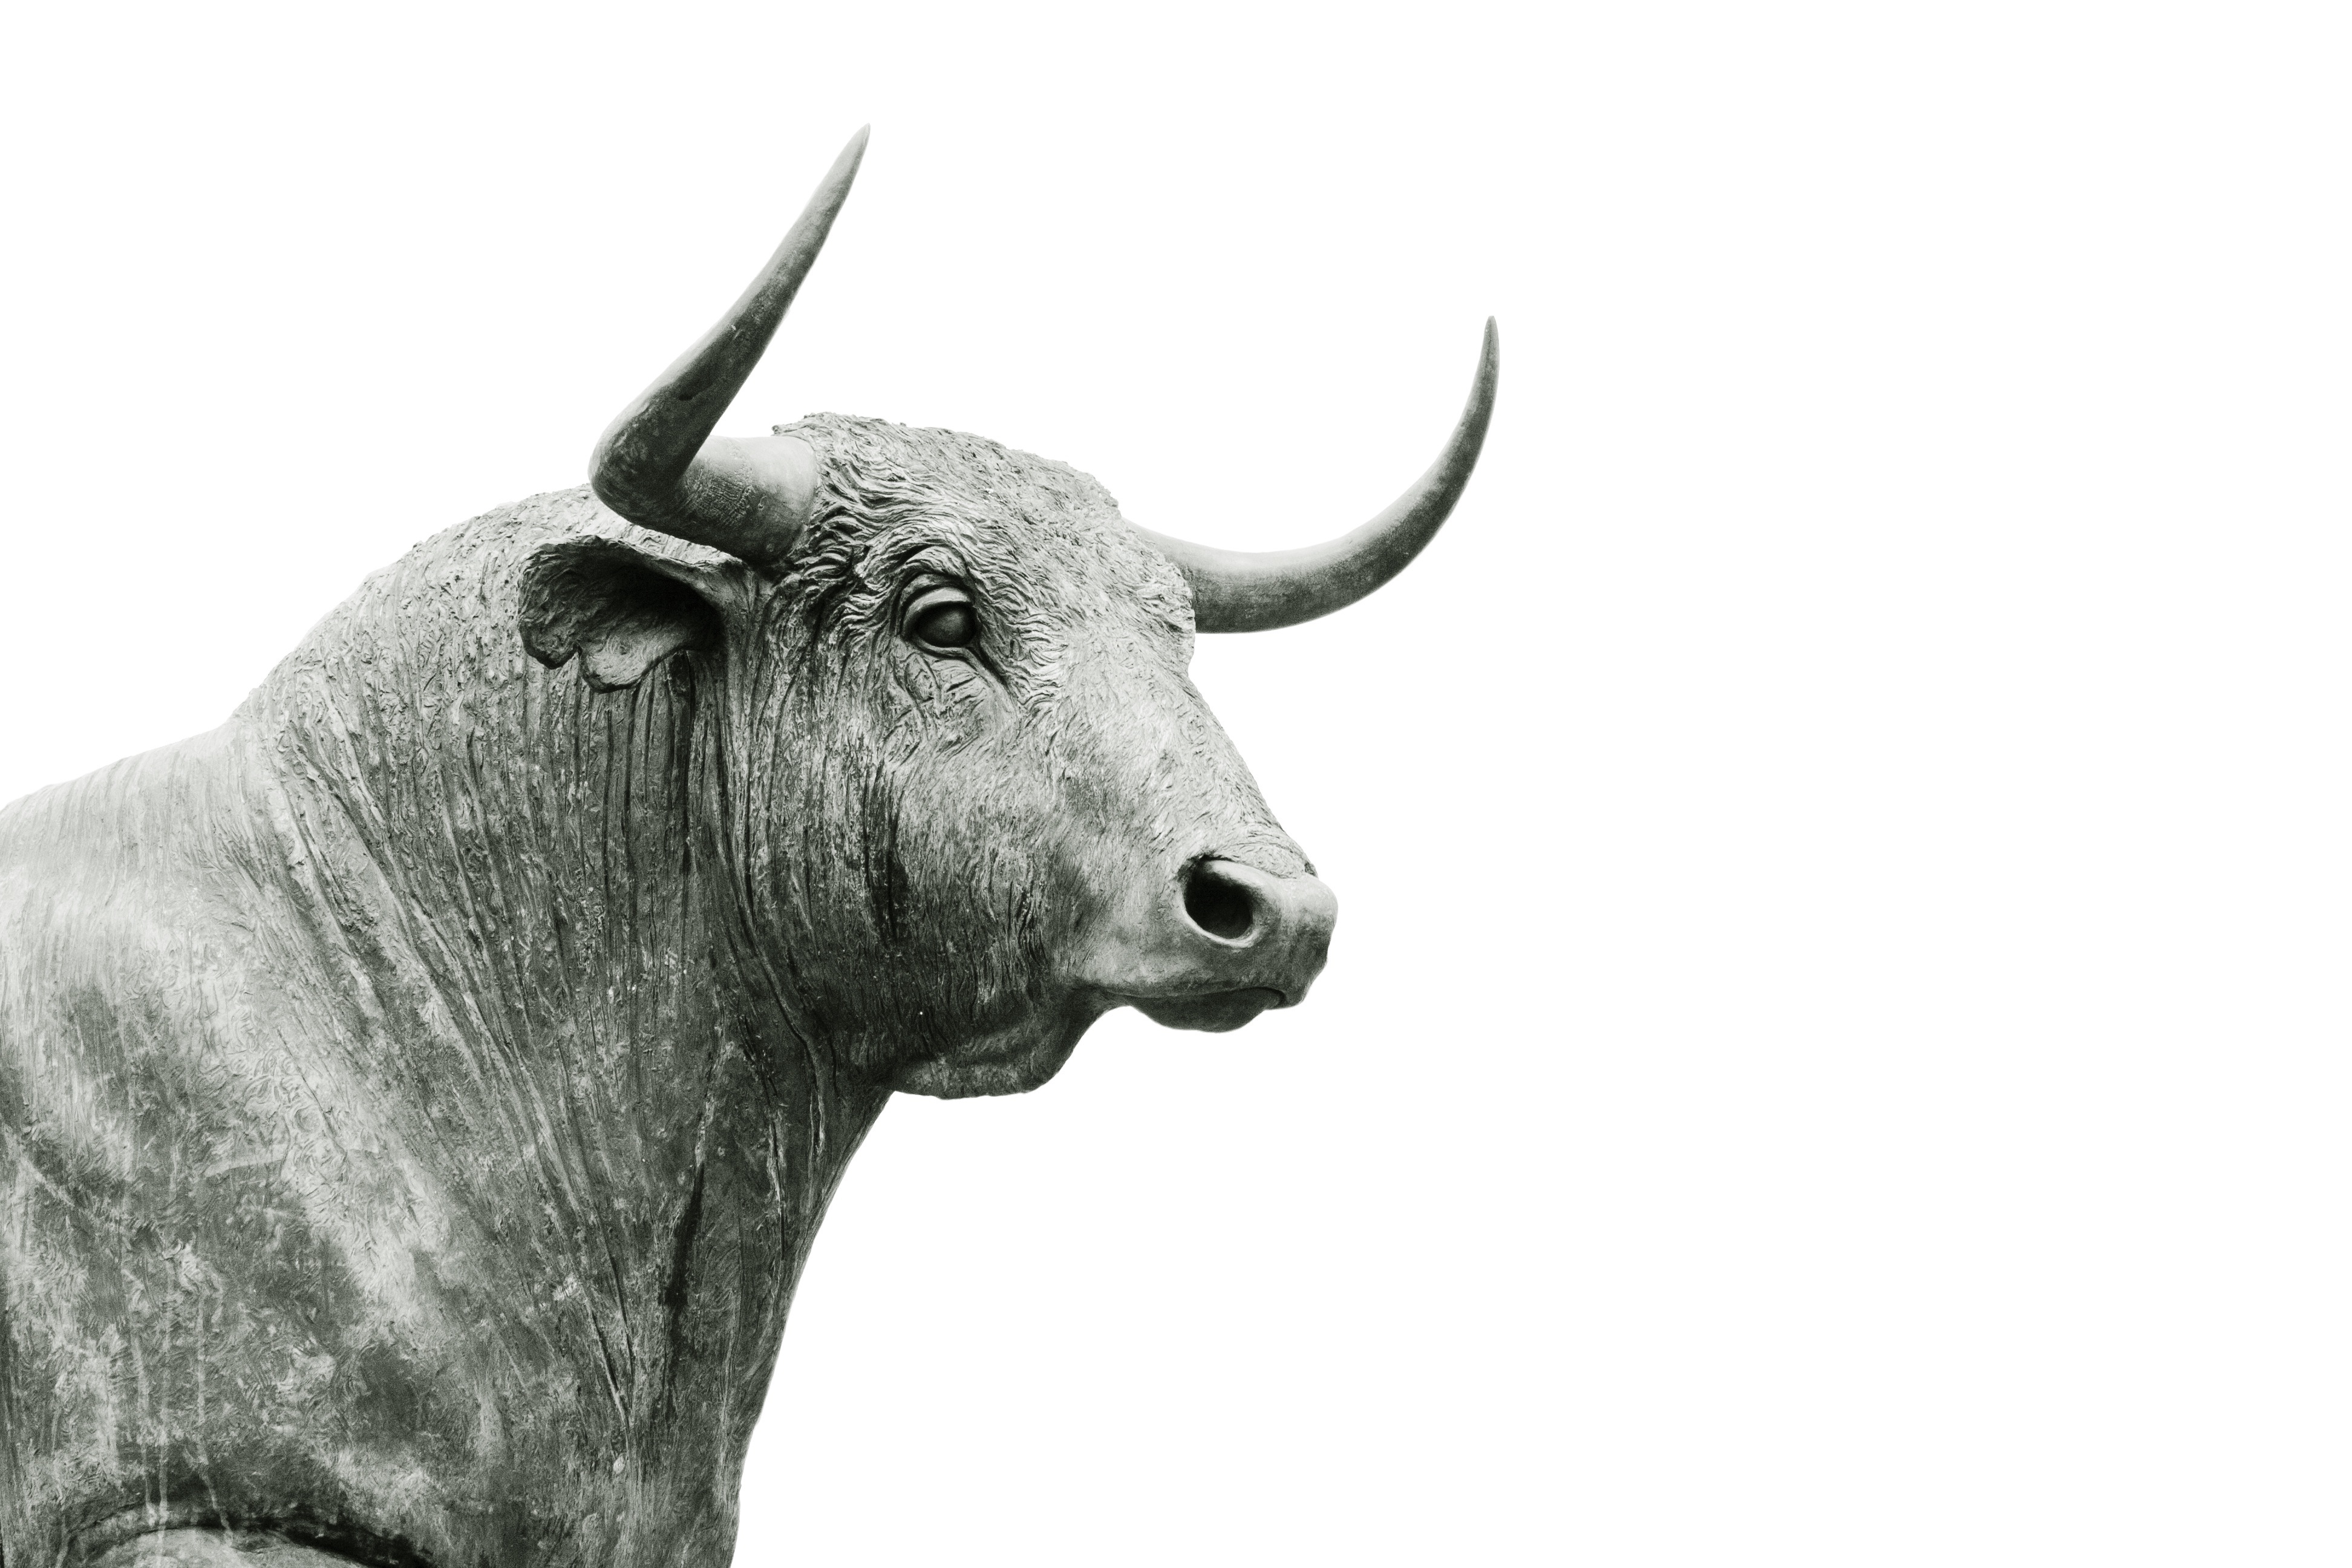
animal, statue, horn, portrait, cattle, symbol, mammal, majestic, bull, face, sculpture, head, figurine, bronze, horns, ox, cattle like mammal, cow goat family, texas longhorn